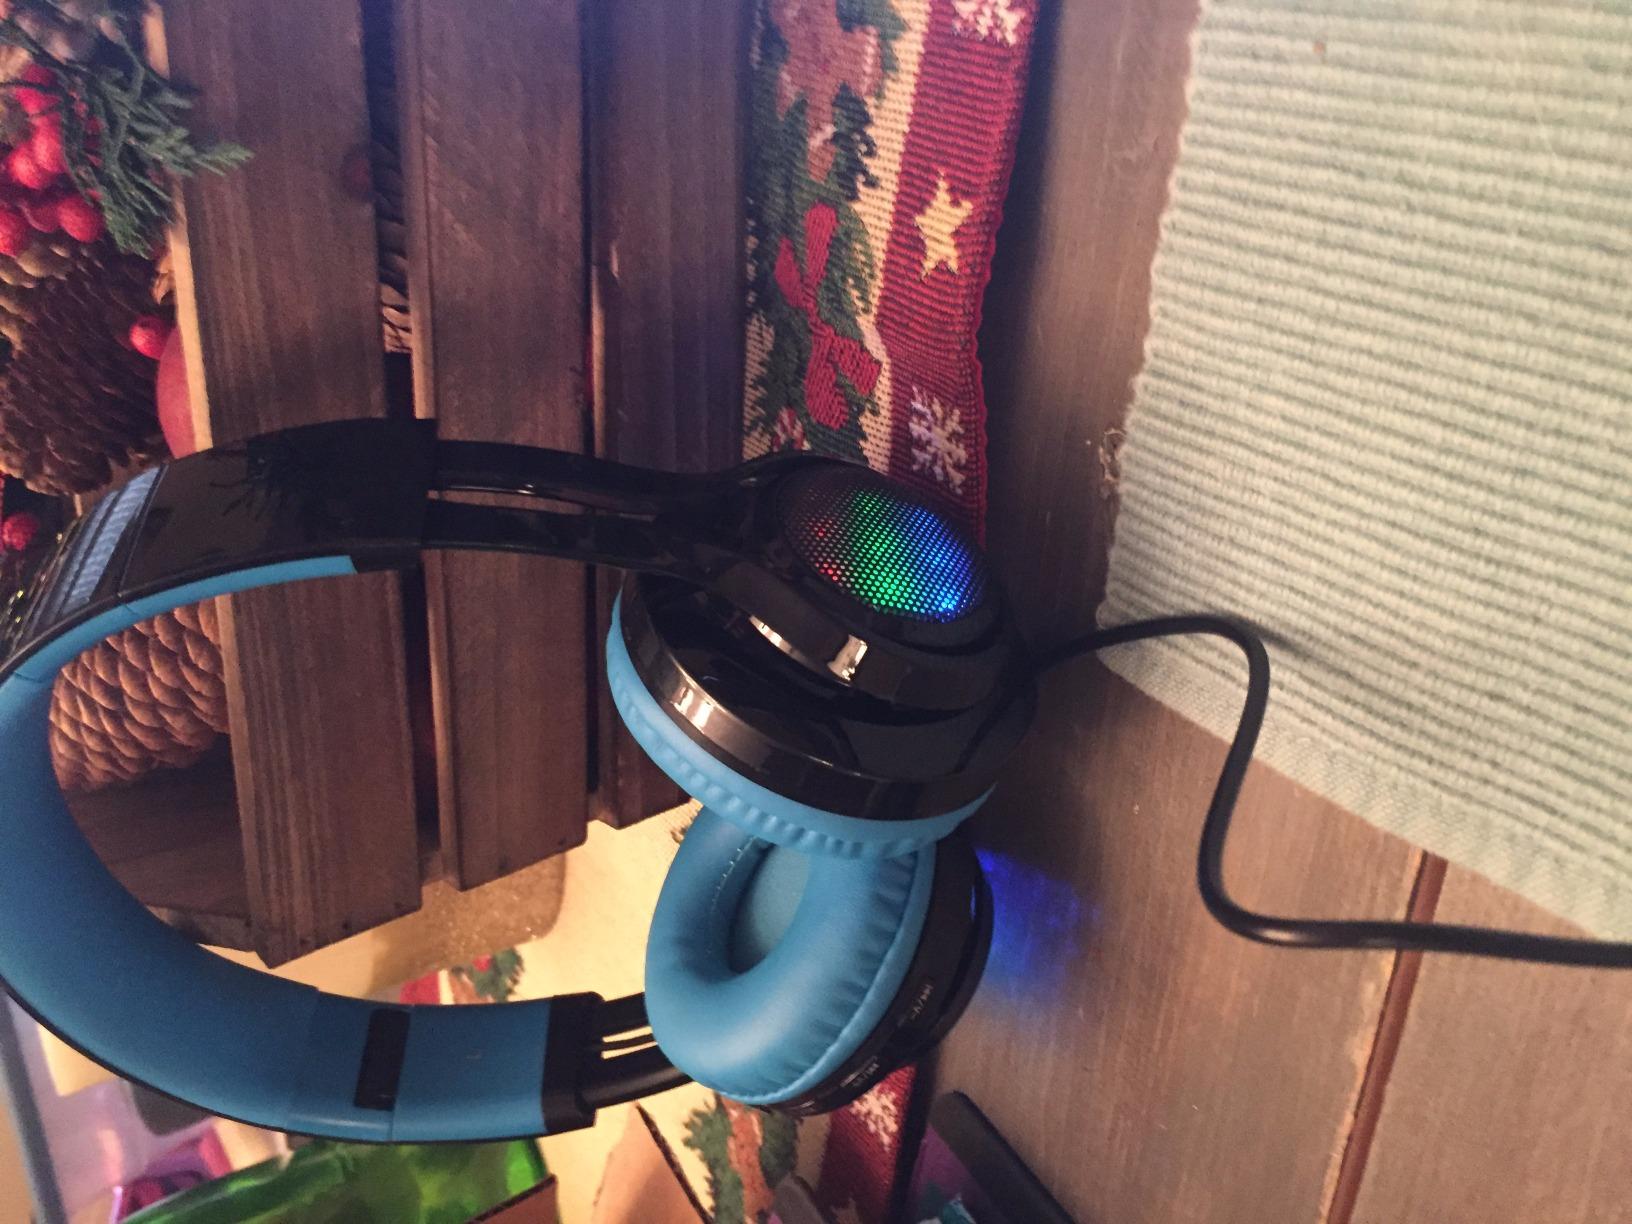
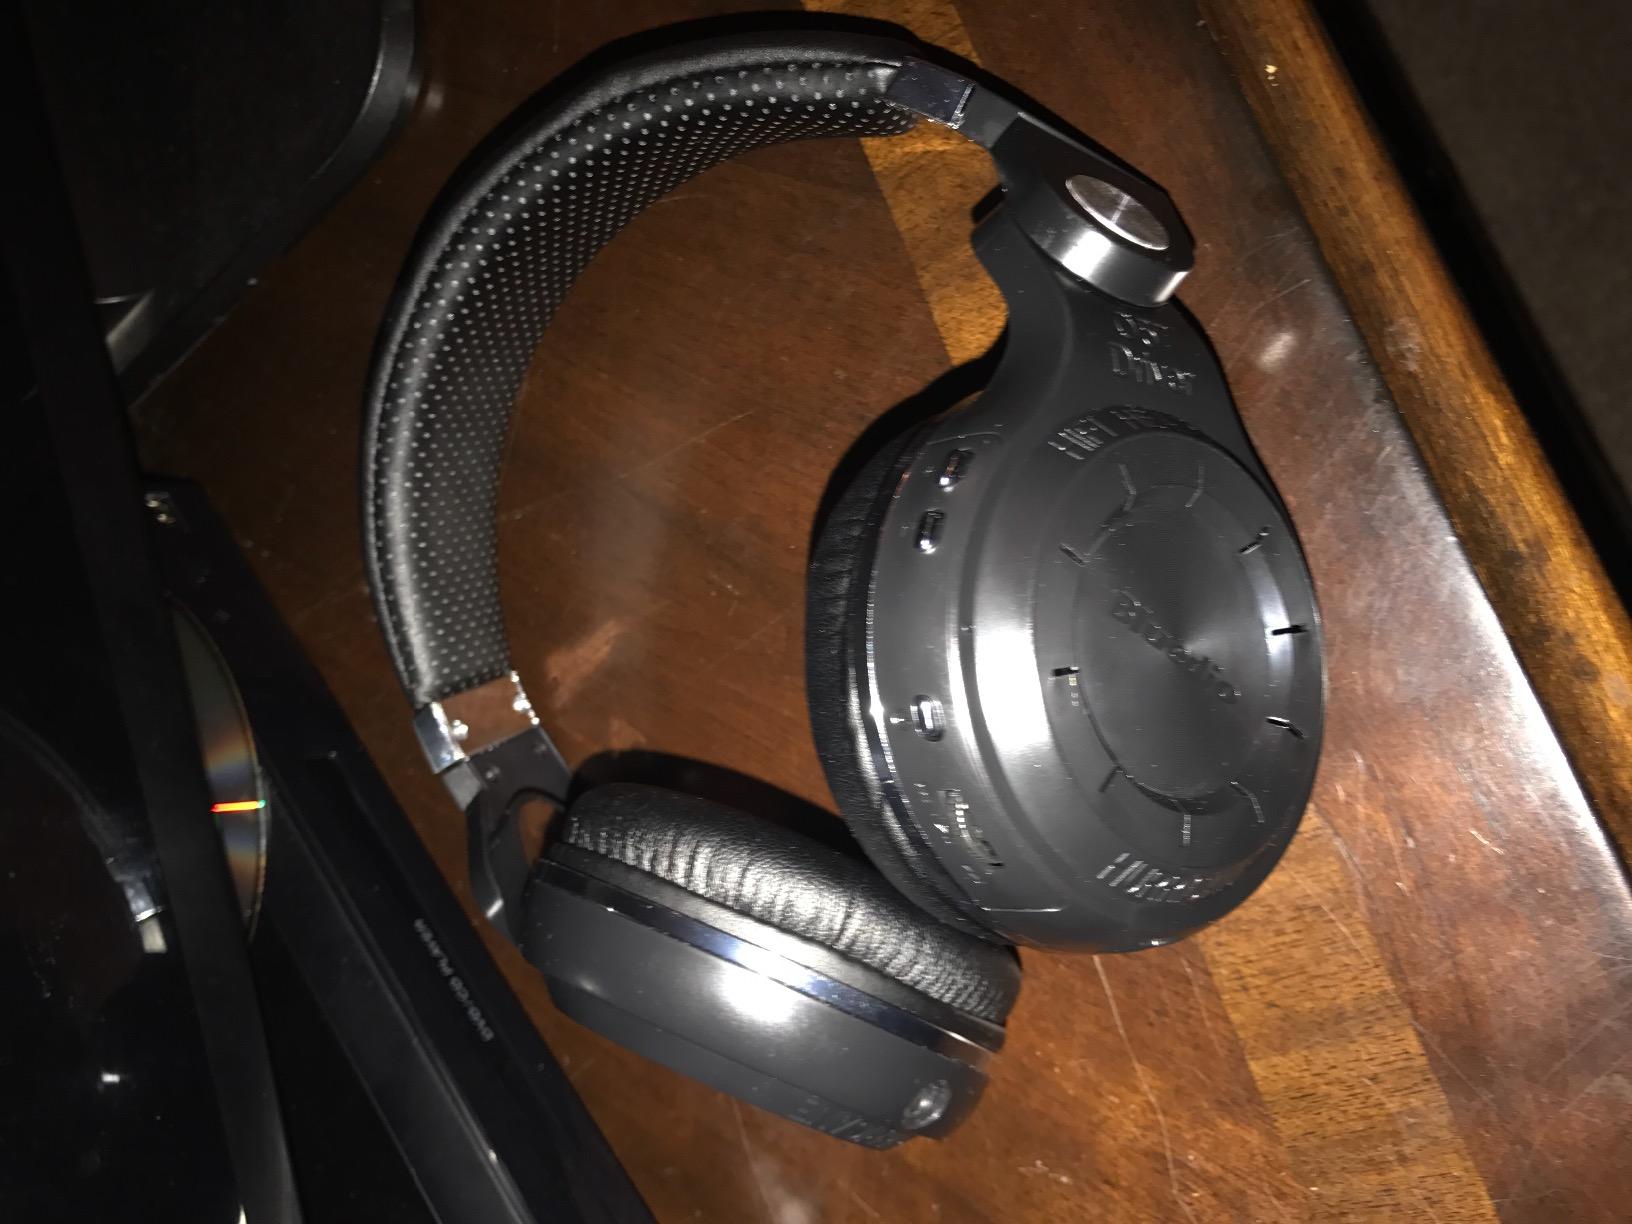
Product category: headphones
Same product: no